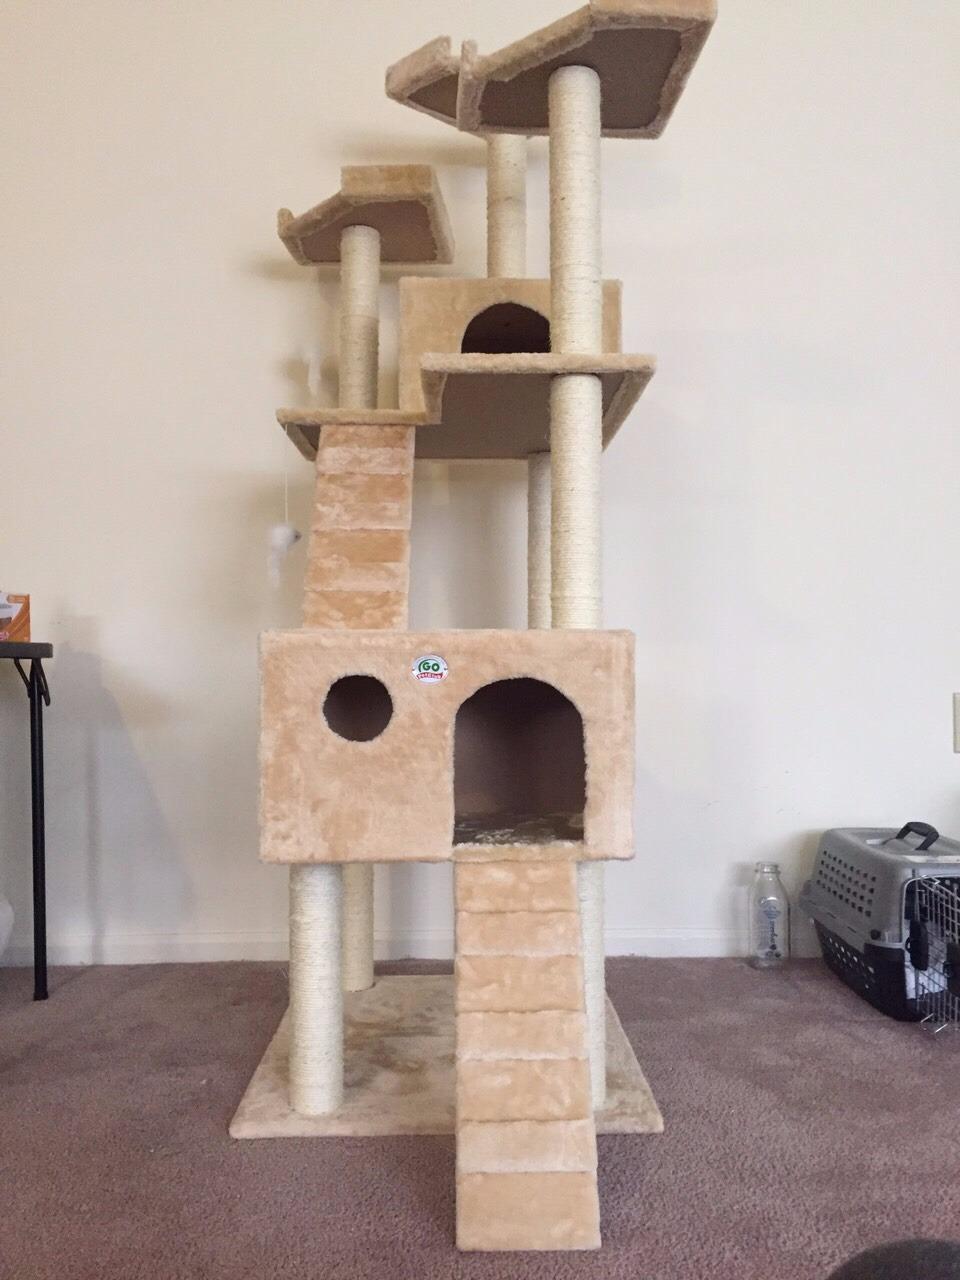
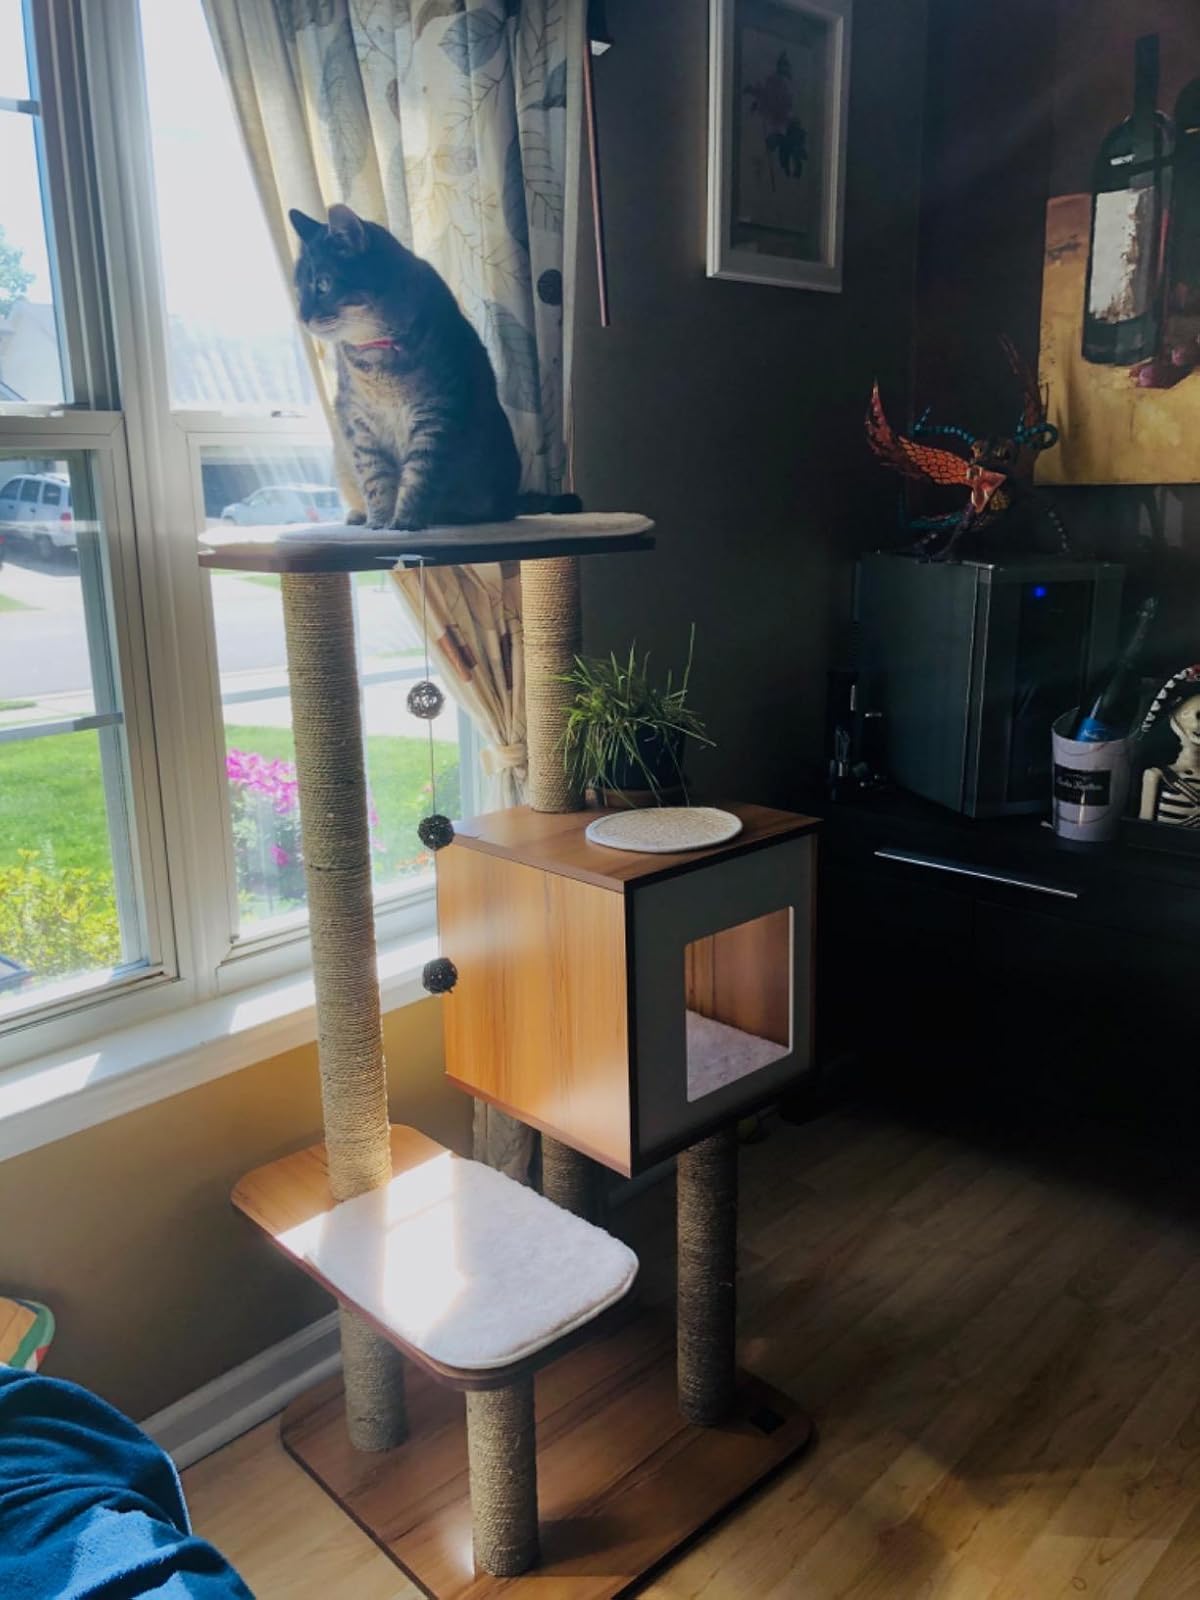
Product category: items_cat tree
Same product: no